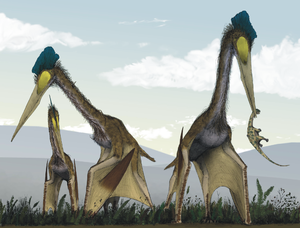
Reconstitution par un artiste d'un groupe d'azhdarchidés d'espèce Quetzalcoatlus northropi, cherchant leur nourriture sur une prairie de fougères du Crétacé. L'un d'eux a capturé un Titanosaure juvénile de petite taille, tandis que les autres fourragent parmi les broussailles en quête de petits vertébrés et d'autres aliments.
Les ptérosaures ont été les premiers vertébrés capables de voler, et pour certains d'entre eux, ils sont les plus grands animaux volants qui aient jamais existé. Leur vol était actif et non pas seulement plané.
Quetzalcoatlus est un genre éteint de ptérosaures de la famille des azhdarchidés. Il vivait à la fin du Crétacé supérieur en Amérique du Nord, il y a environ entre 70 et 66 Ma.